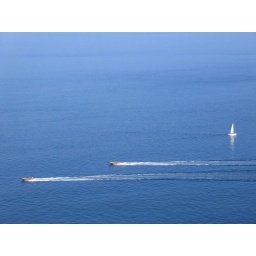
The boats in the deep blue sea